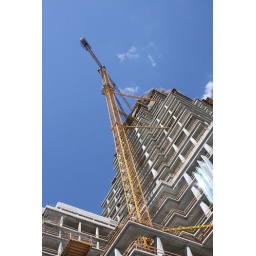
building in the sky